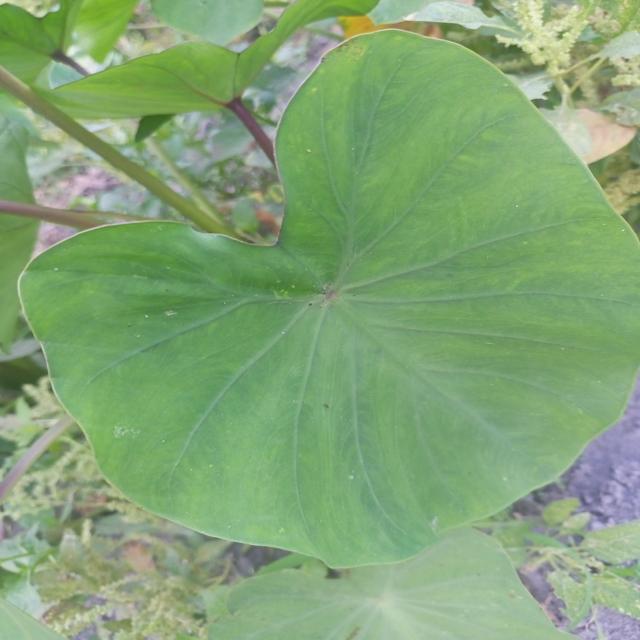
Label: Healthy